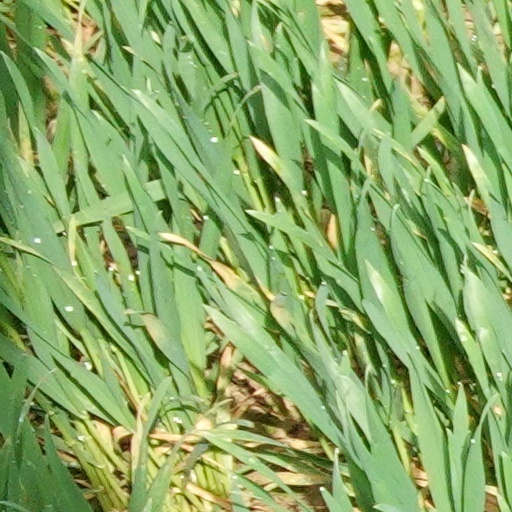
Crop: wheat